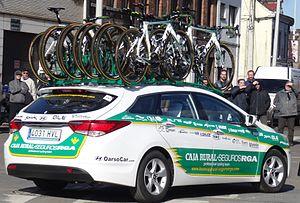
Reportage réalisé le mercredi 4 mars à l'occasion du départ du Samyn des Dames 2015 et du Samyn 2015 à Quaregnon, Belgique.
L'équipe cycliste Caja Rural-Seguros RGA est une équipe cycliste espagnole créée en 2010. Elle a pour principal sponsor la banque coopérative espagnole Caja Rural. Elle court avec une licence UCI ProTeam depuis 2020.
La saison 2015 de l'équipe cycliste Caja Rural-Seguros RGA est la sixième de cette équipe.